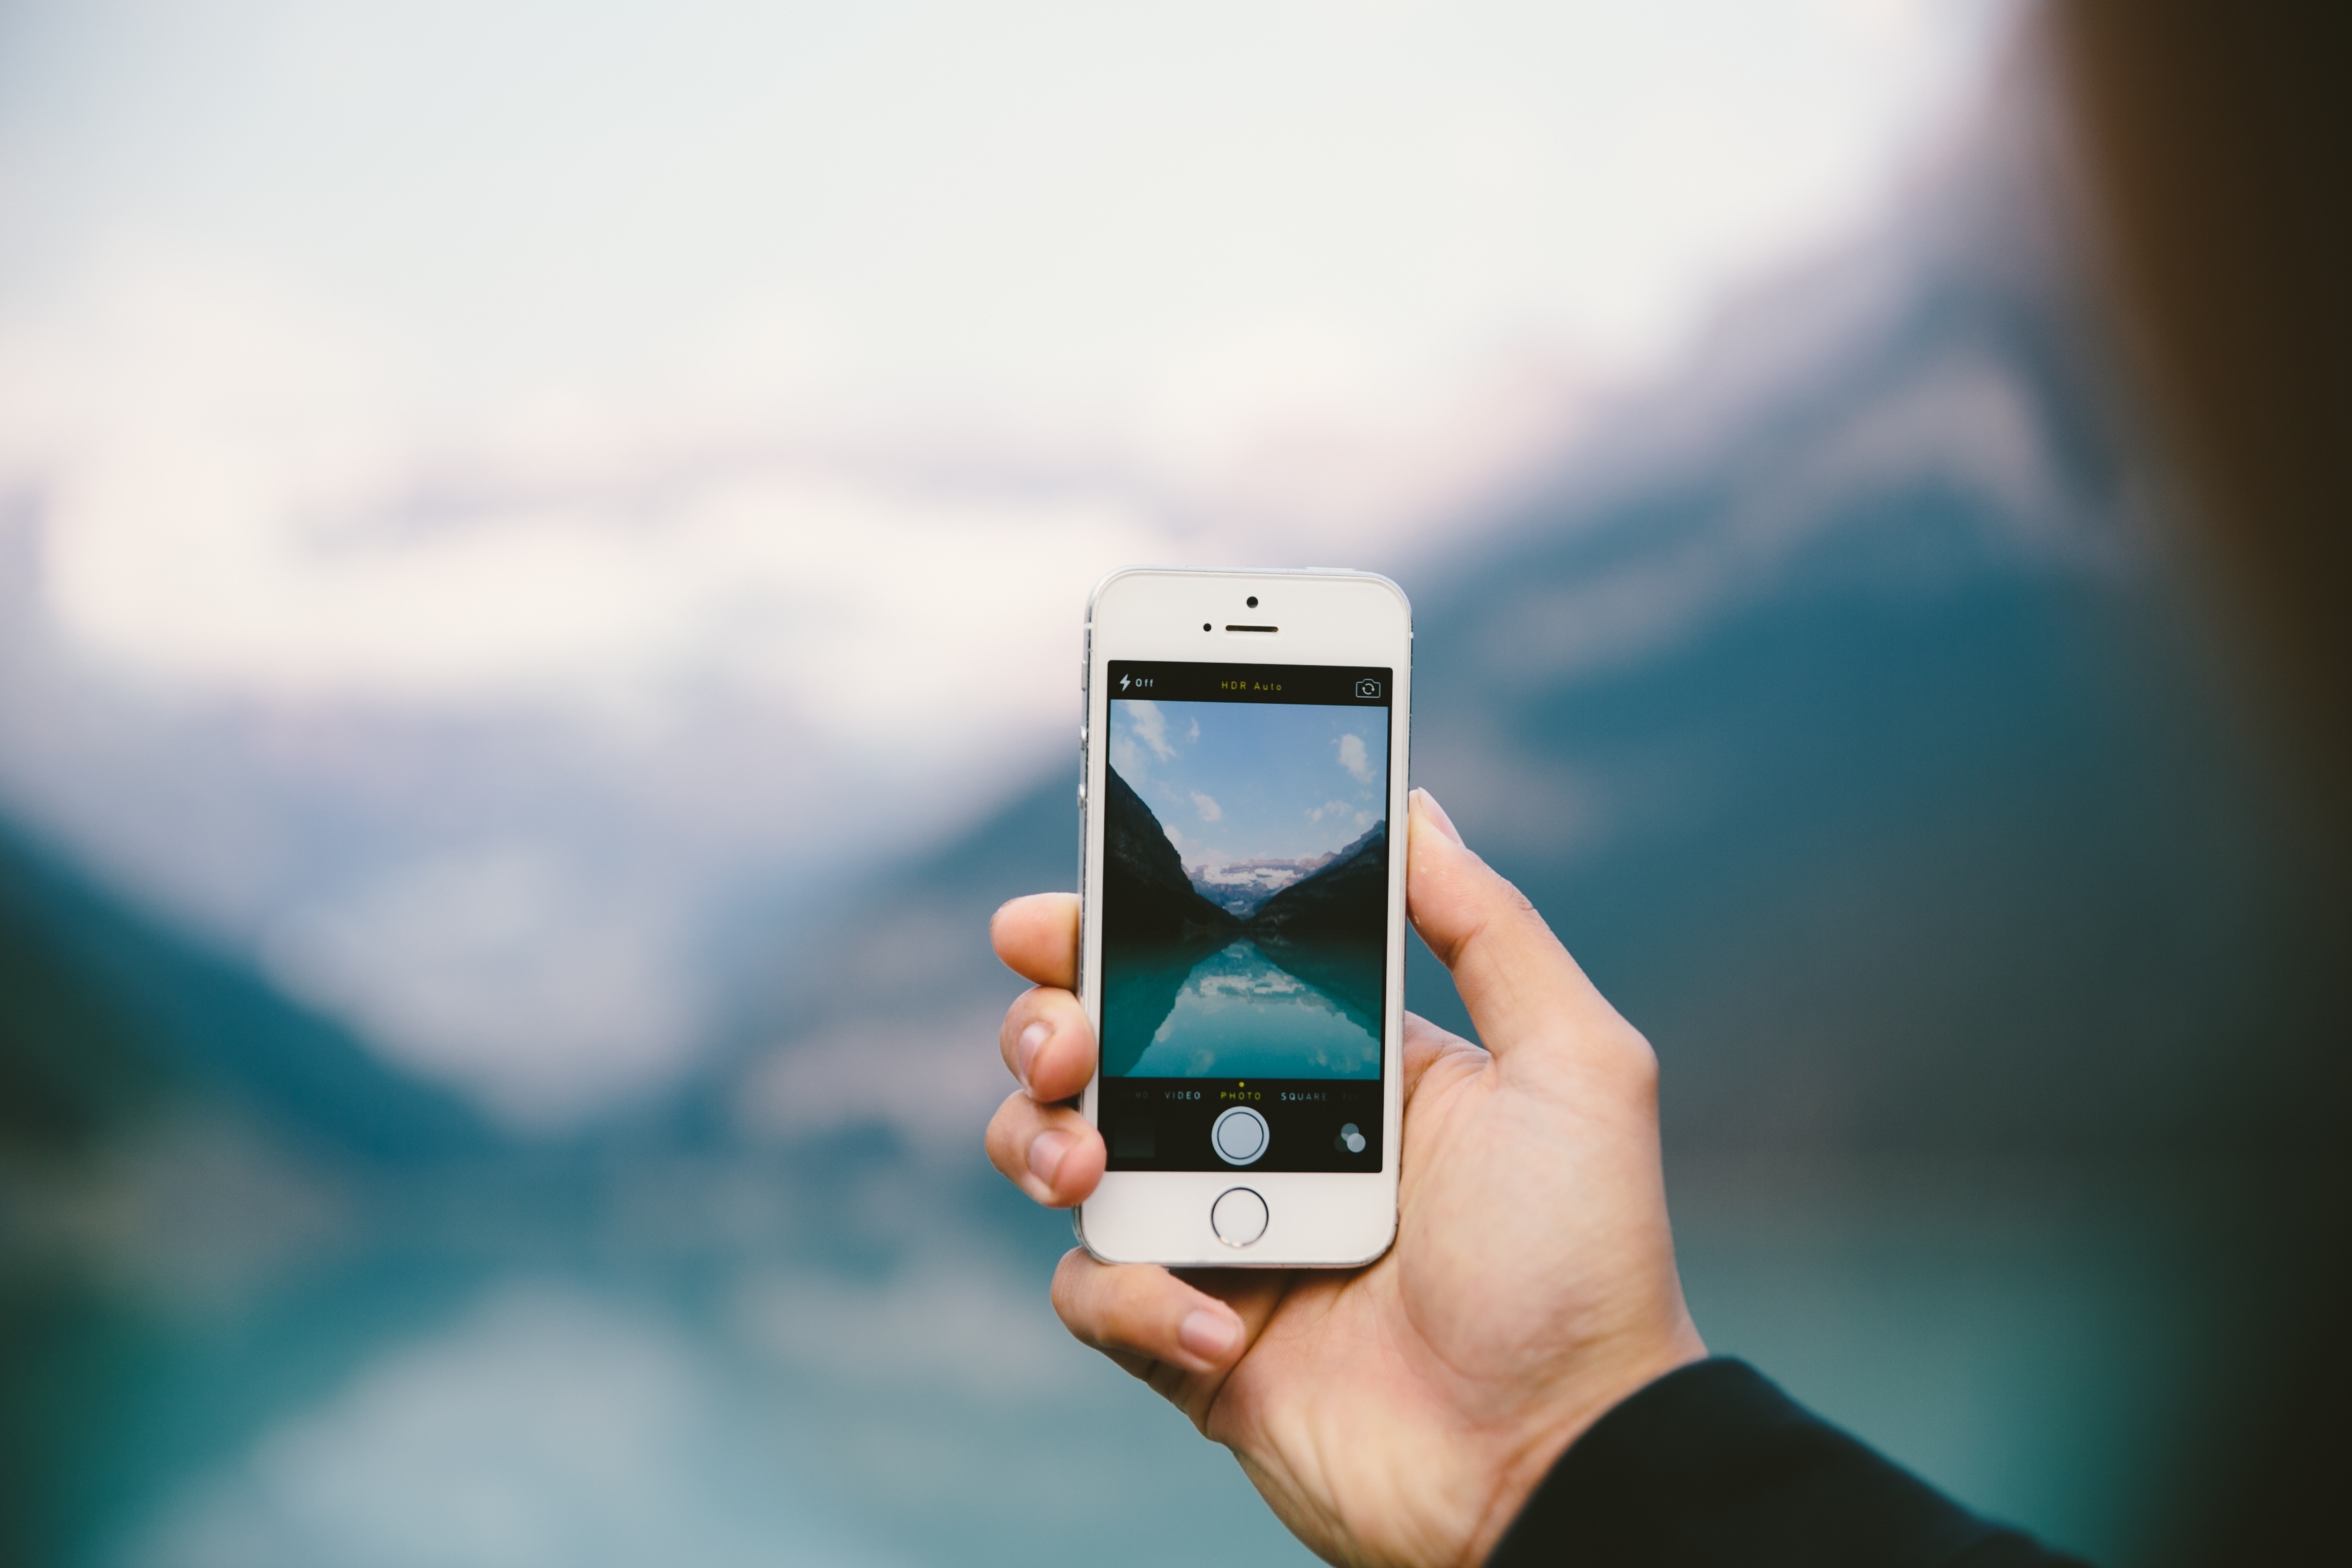
iphone, smartphone, mobile, hand, technology, camera, photography, finger, gadget, blue, mobile phone, picture, screenshot, computer wallpaper, portable communications device